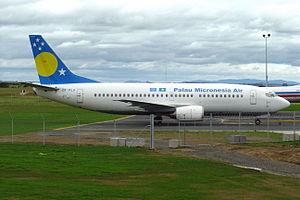
Palau Micronesia Air est une compagnie aérienne des Palaos.